Pitch (softball)

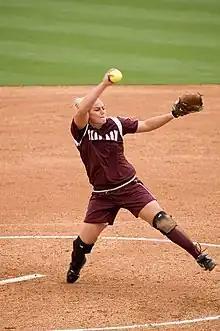
Megan Gibson pitching in a Big 12 match in 2007

In softball, a pitch is the act of throwing a ball underhand by using a windmill motion. The pitcher will throw the ball towards home plate to a catcher to start the play. The pitcher will attempt to strike out the batter or prevent the batters from getting on the bases.